Women's Healthcare in the 20th Century United States

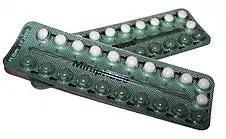
The first birth control in the form of a pill came to light in 1960.

Women’s healthcare in the United States has been constantly evolving to fully address the needs of women's health across various areas of healthcare throughout the U.S. During the twentieth century, many policies, regulations, practices, and treatments improved in order to better fit the needs of women. Men were often viewed as the appropriate professionals to attend to healthcare needs in the United States, including those of women which in a way made healthcare in the United States a sexist system. The modernization of societies in the twentieth century worked towards reducing the gap of women's involvement into various power driven functions such as politics. With this change, women holding positions of power within our government as well as some men, would use their political stance to better address the needs of women. Policies were being revoked and new ones were being put in their place; policies that include women from minority groups that face racial prejudice not only from within the workforce but from healthcare institutions as well. In the 1950s into the 1960s, these healthcare institutions had scientists and doctors working on producing contraceptives, despite their controversial public opinions. Feminists within the U.S. were speaking out against the injustices, and inequality women were facing in the twentieth century to bring awareness to the needs of women and ensure that, as a country, the U.S. better address those needs within the twentieth century.